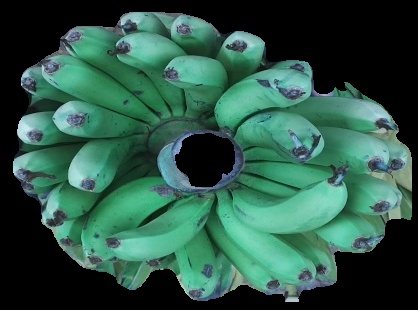
Variety: pachbale
Grade: grade2